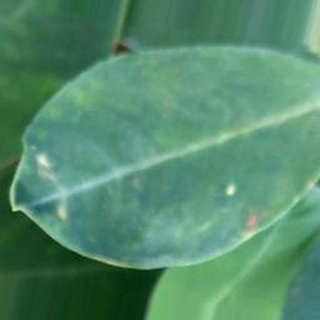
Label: healthy_groundnut